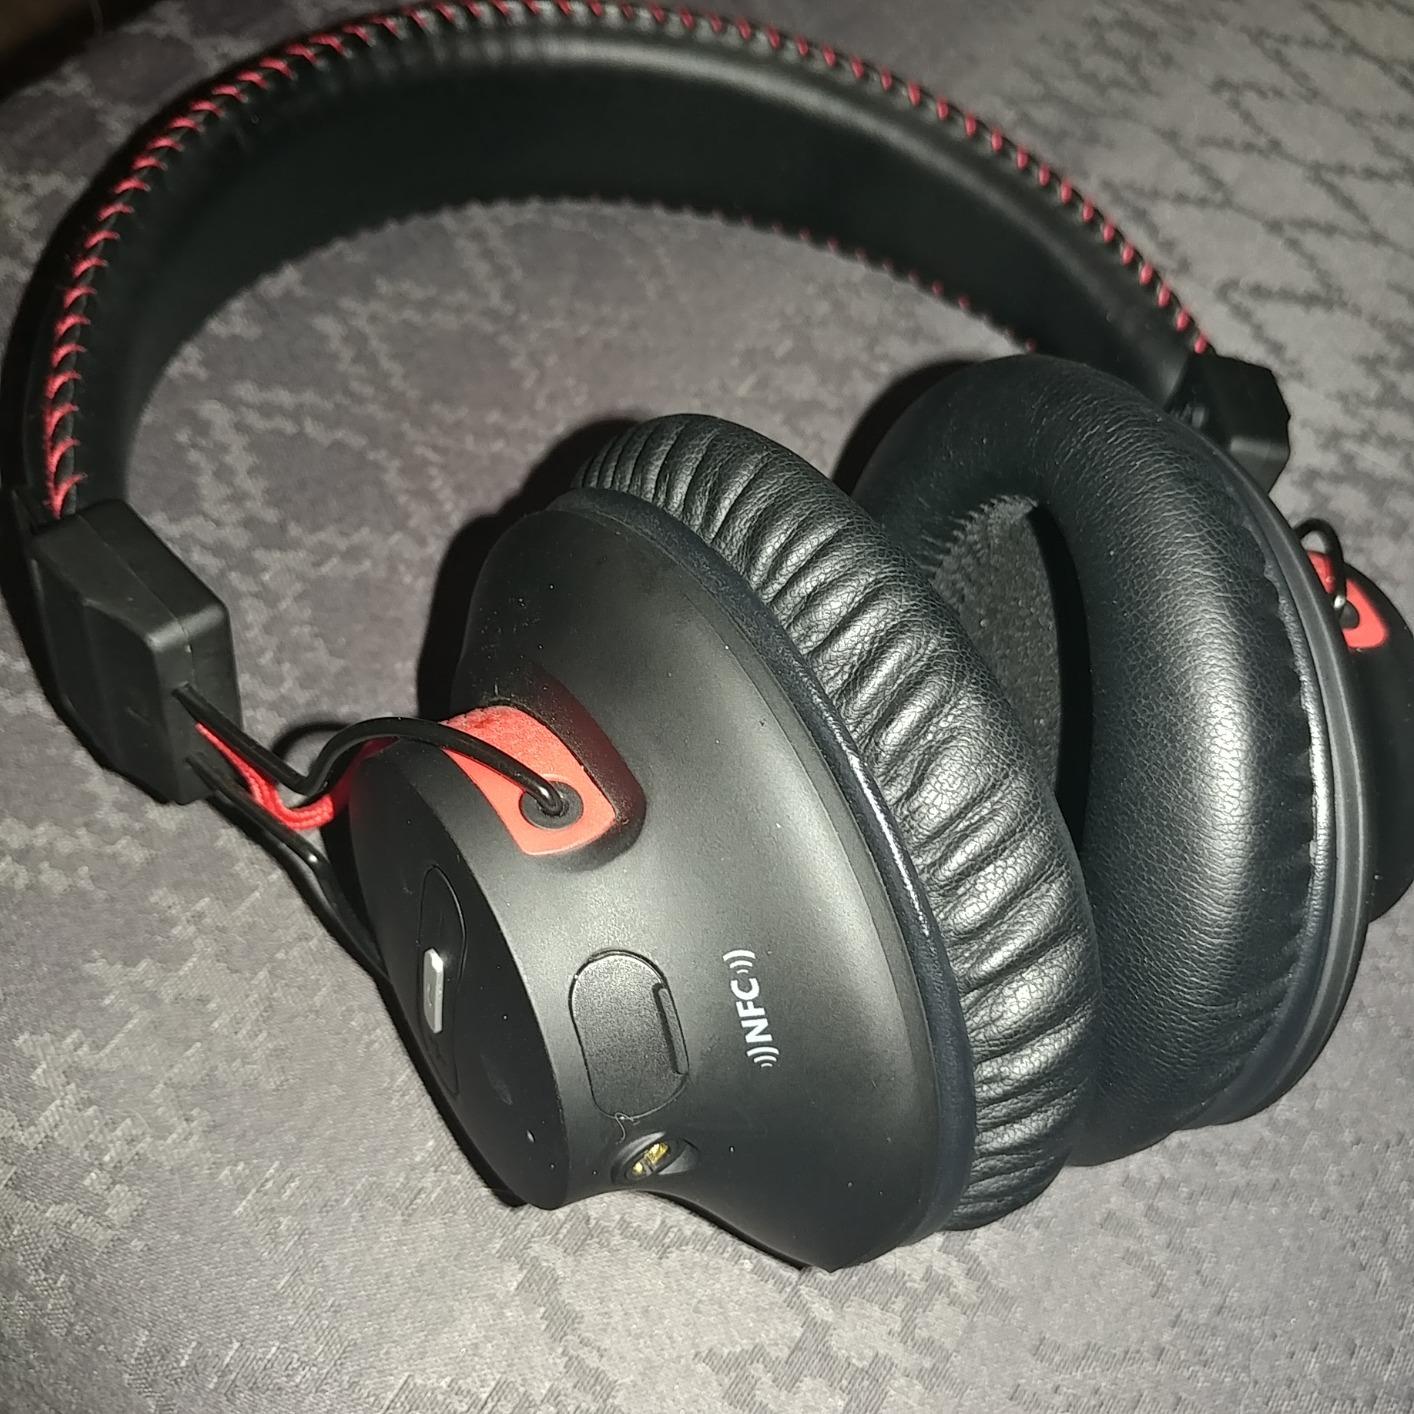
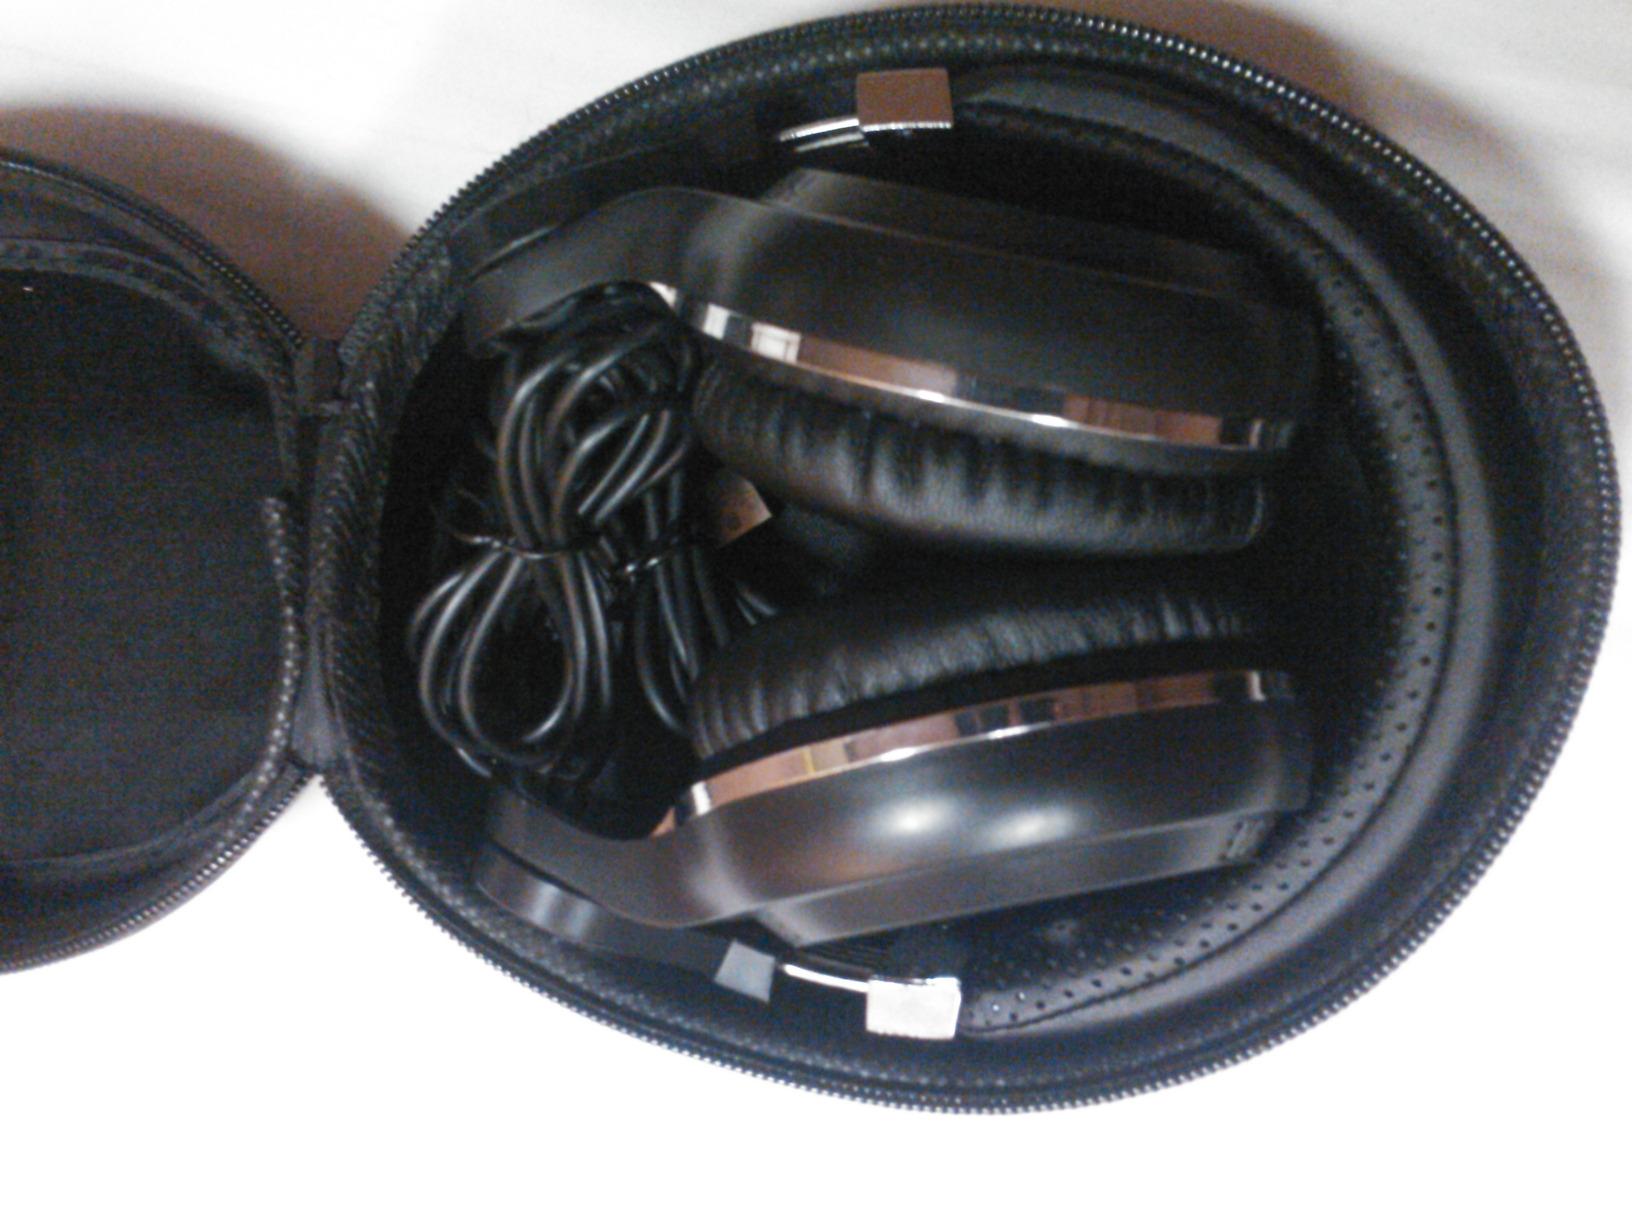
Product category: headphones
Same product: no